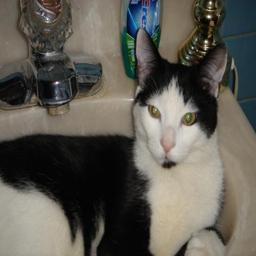
Animal: cats